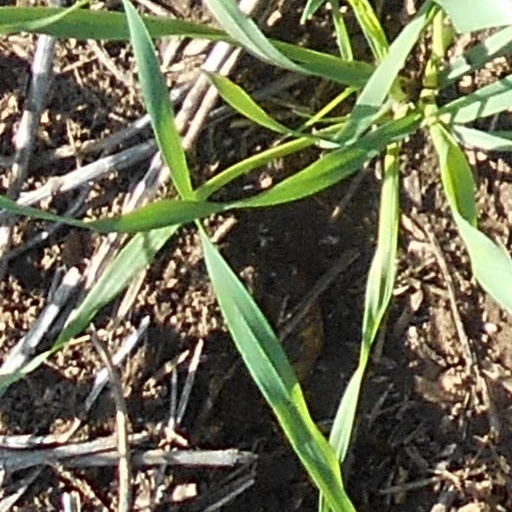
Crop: wheat